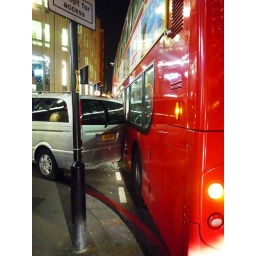
A van likely backed up into red double-deck bus in Kensington